St Mary's Church, Barton Bendish

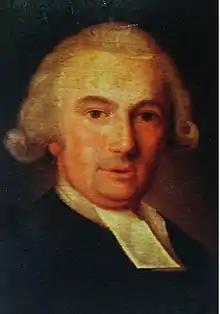
Robert Forby, church restorer.

The tower failed catastrophically in 1710, and destroyed the west half of the nave in its fall. The south porch survived. The 1731 note referred to above describes the stump of the tower surviving to a height of a foot (30 cm), the south porch as being "small and tiled" and the north vestry as derelict. According to a note in the parish register made by Forby, the rector responsible for the 1789 restoration, the porch was functioning as a vestry instead. This would have entailed blocking up the doorway and re-hanging the door in the portal (or vice versa), thus creating a stand-alone building. According to a comment written by Blomefield, the western void left by the ruin was filled by a temporary wall created by setting the rubble in cob. This would have meant that the only entrance to the church was via the narrow priest's door in the south chancel wall.